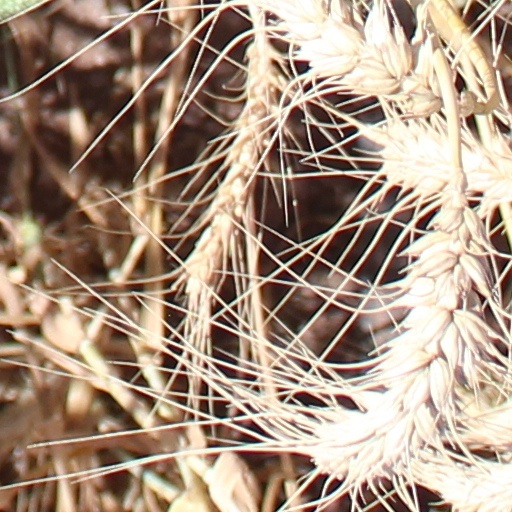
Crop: wheat